Upton House, Warwickshire

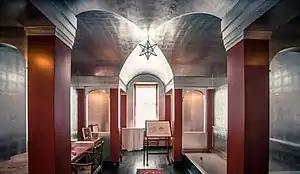
Art-deco style bathroom

Upton is a long low house built of local yellow ironstone. It was considerably expanded from 1927 to 1929 for the 2nd Viscount Bearsted by Percy Richard Morley Horder who retained the Carolean style appearance of the exterior while introducing some Art Deco elements in the interior, particularly in the bathroom for Lady Bearsted, where the walls are covered in aluminium leaf. The style of interiors at Upton has been described by art critic Osbert Lancaster as Curzon Street Baroque.